Franz Stockhausen

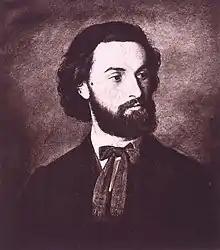
Franz Stockhause, 1862

Franz Stockhausen (January 30, 1839 – January 4, 1926) was a German choral conductor, and a member of a celebrated German musical family.